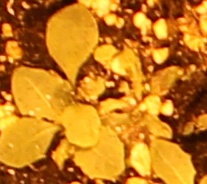
Label: Horseweed